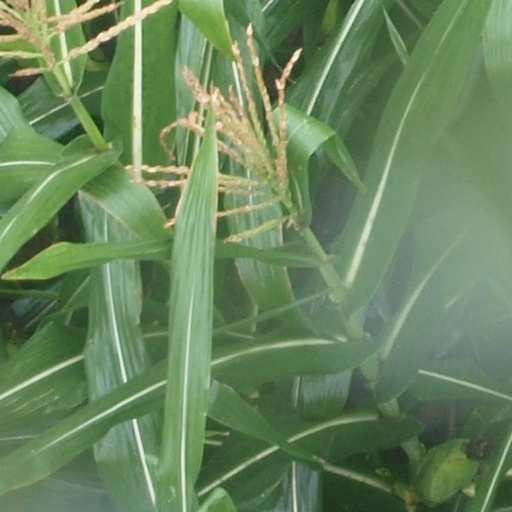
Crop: maize; corn